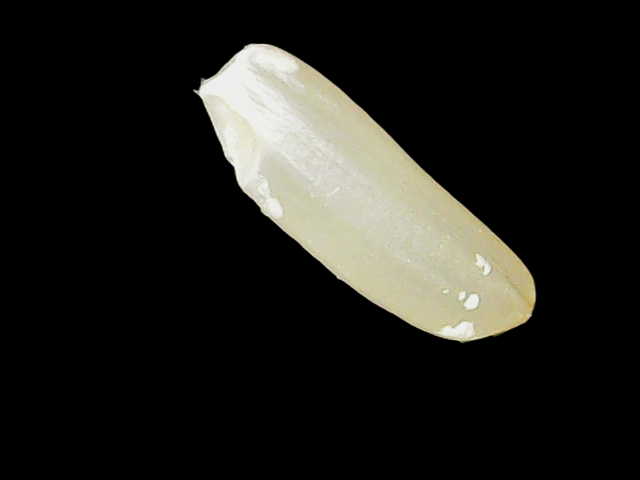
Rice variety: Binadhan12